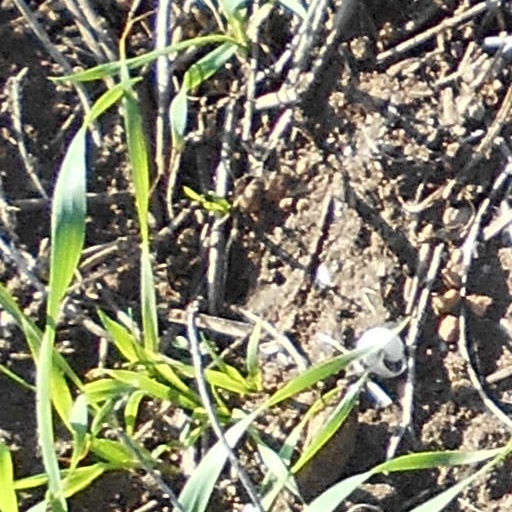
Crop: wheat